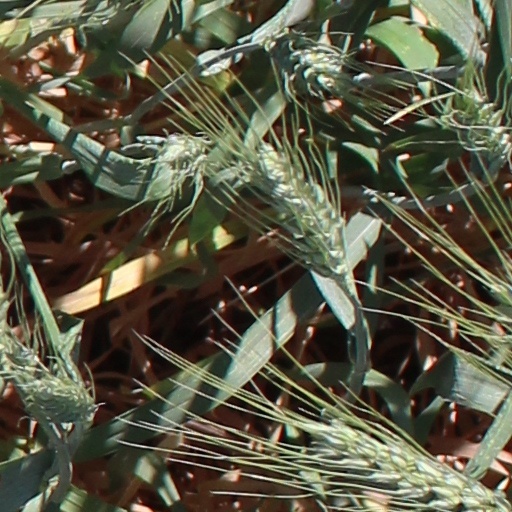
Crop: wheat